Évêques-de-Trois-Rivières Mausoleum

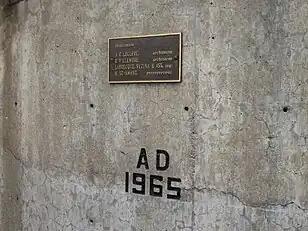
Plaque commemorating the mausoleum's inauguration.

During the cathedral's renovation campaign, the question arose of where to bury the bodies currently in the crypt. Two choices were presented: either to build a new crypt in the basement, as had been done for the Notre-Dame Cathedral Basilica in Quebec City, or to build a mausoleum in a new location. The second choice was quickly imposed by the desire to reclaim the cathedral's entire basement. As the redevelopment of the Saint-Michel cemetery called for the construction of a funeral chapel in its center, it was decided to include the mausoleum in the project.